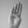
ASL letter: B